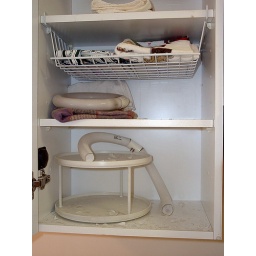
Broken light in kitchen cabinet